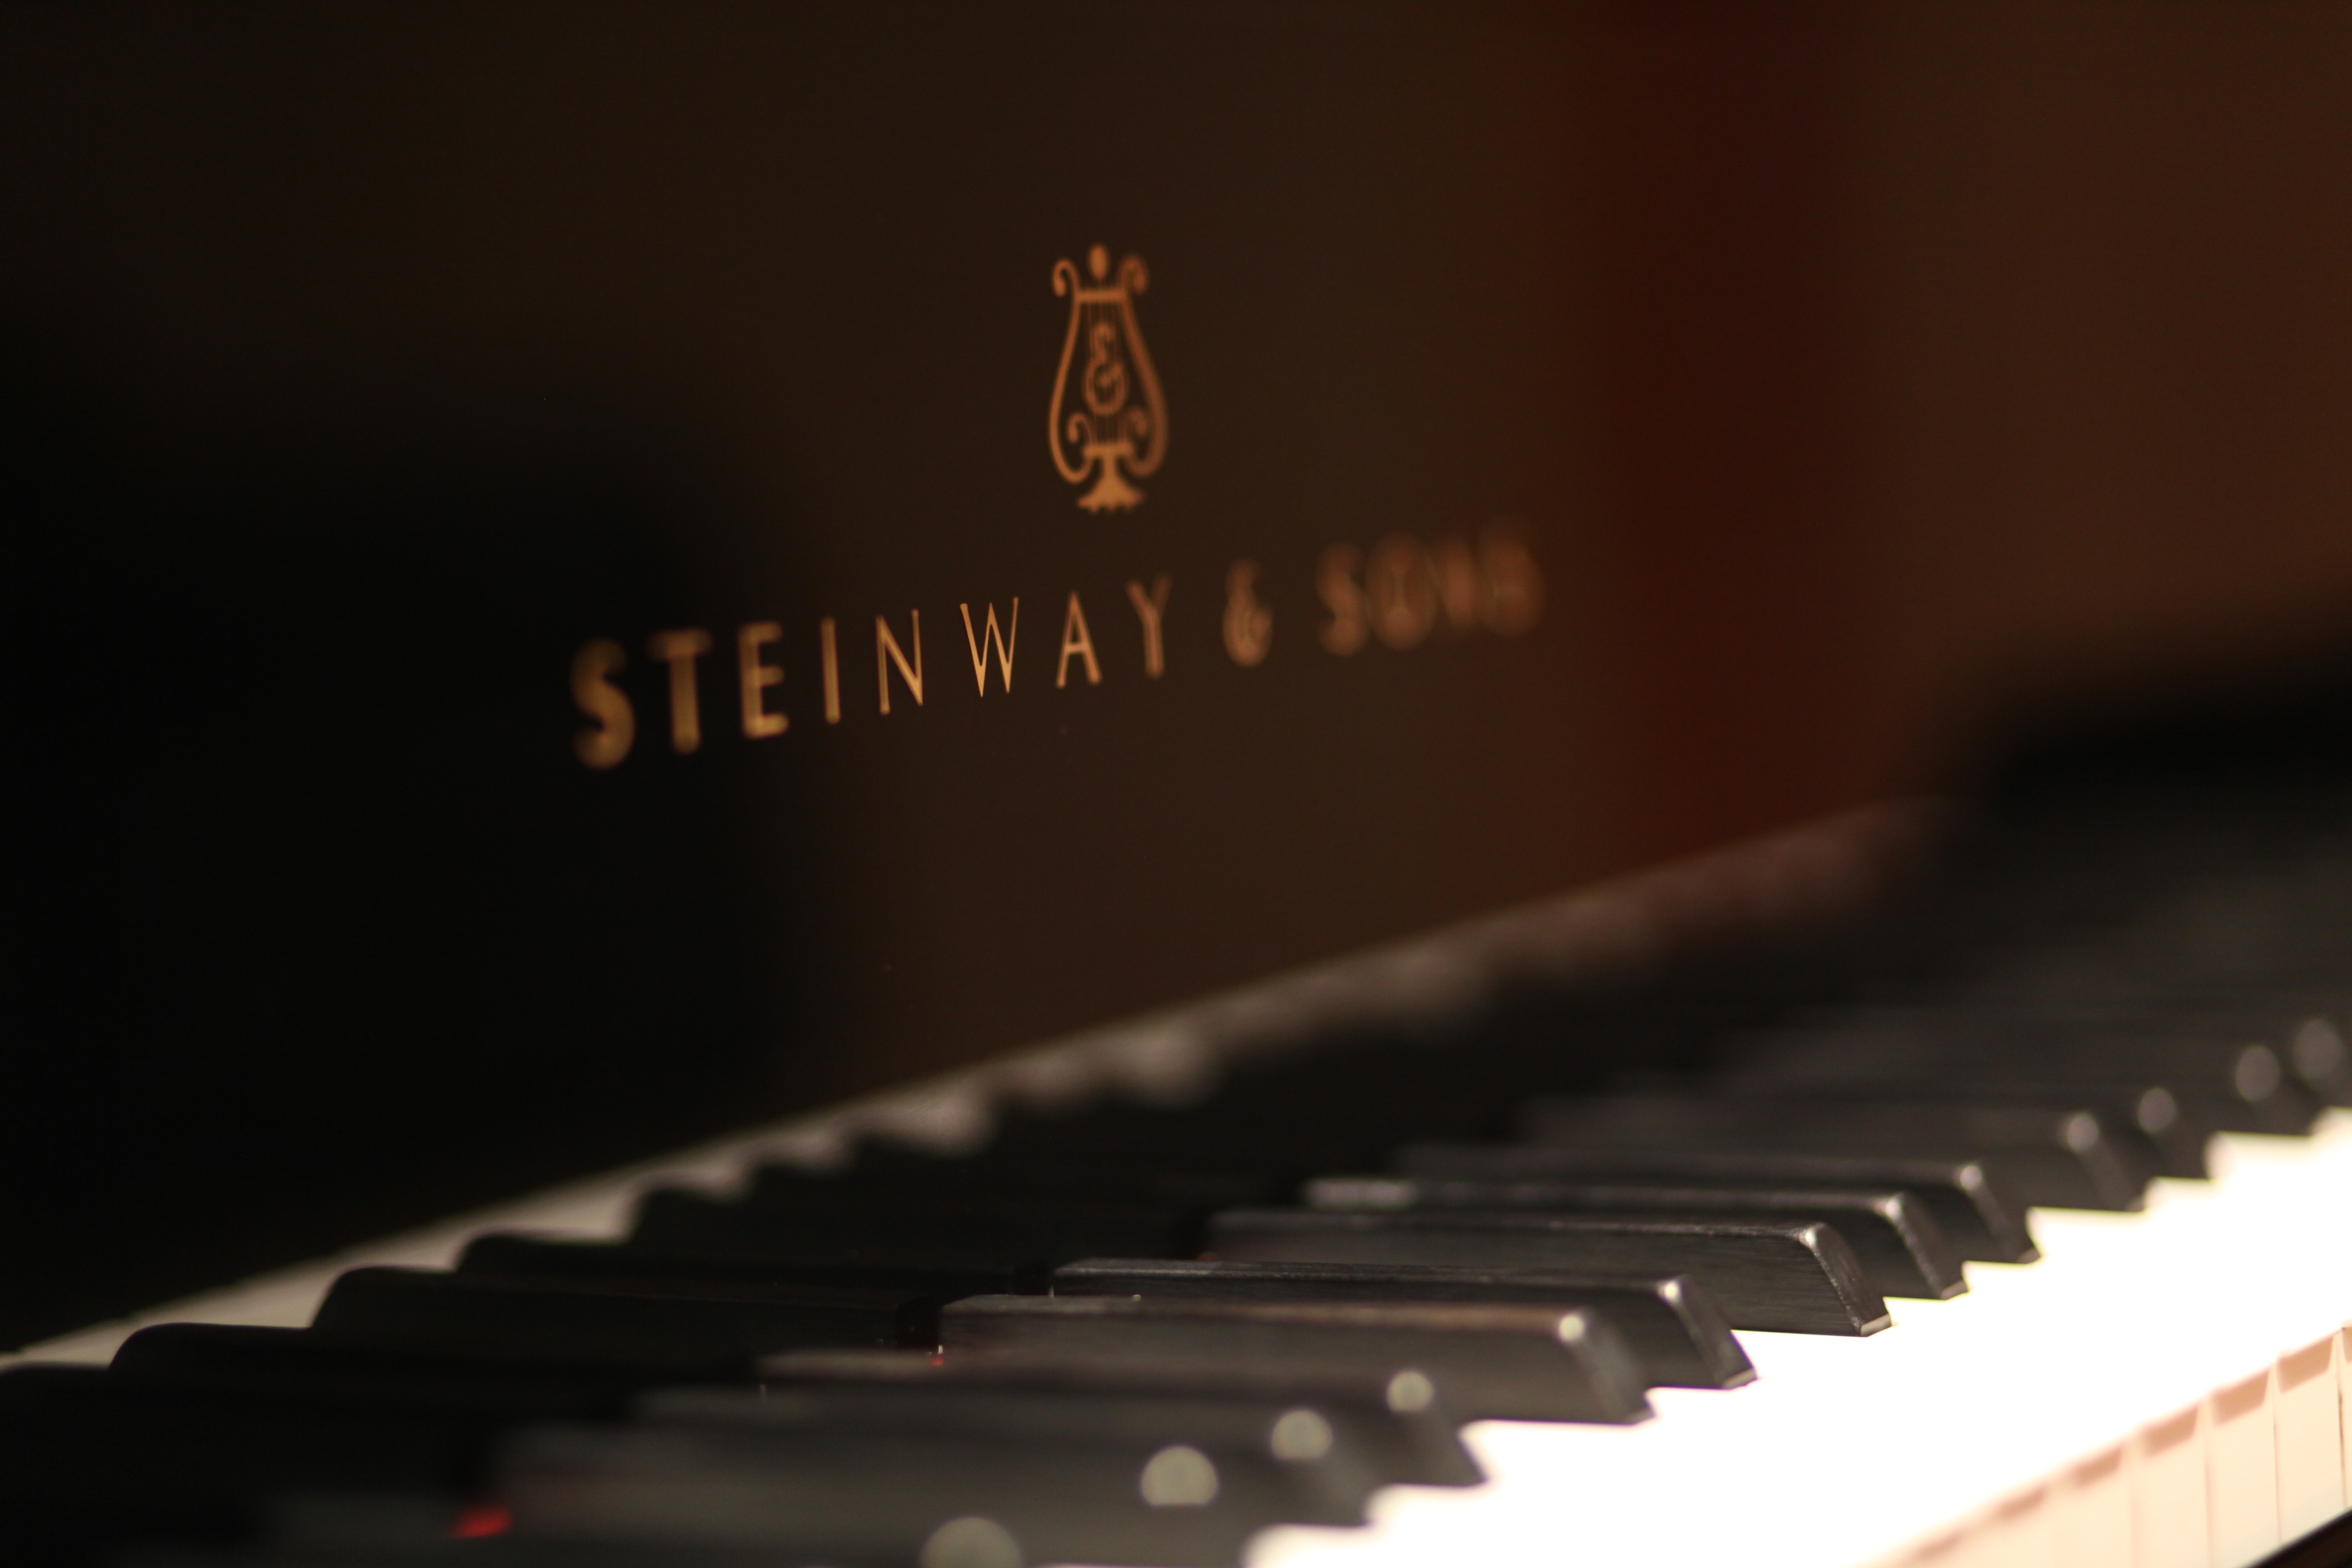
music, keyboard, technology, piano, musician, black, musical instrument, pianist, piano keys, classical music, string instrument, electronic device, musical keyboard, electronic instrument, player piano